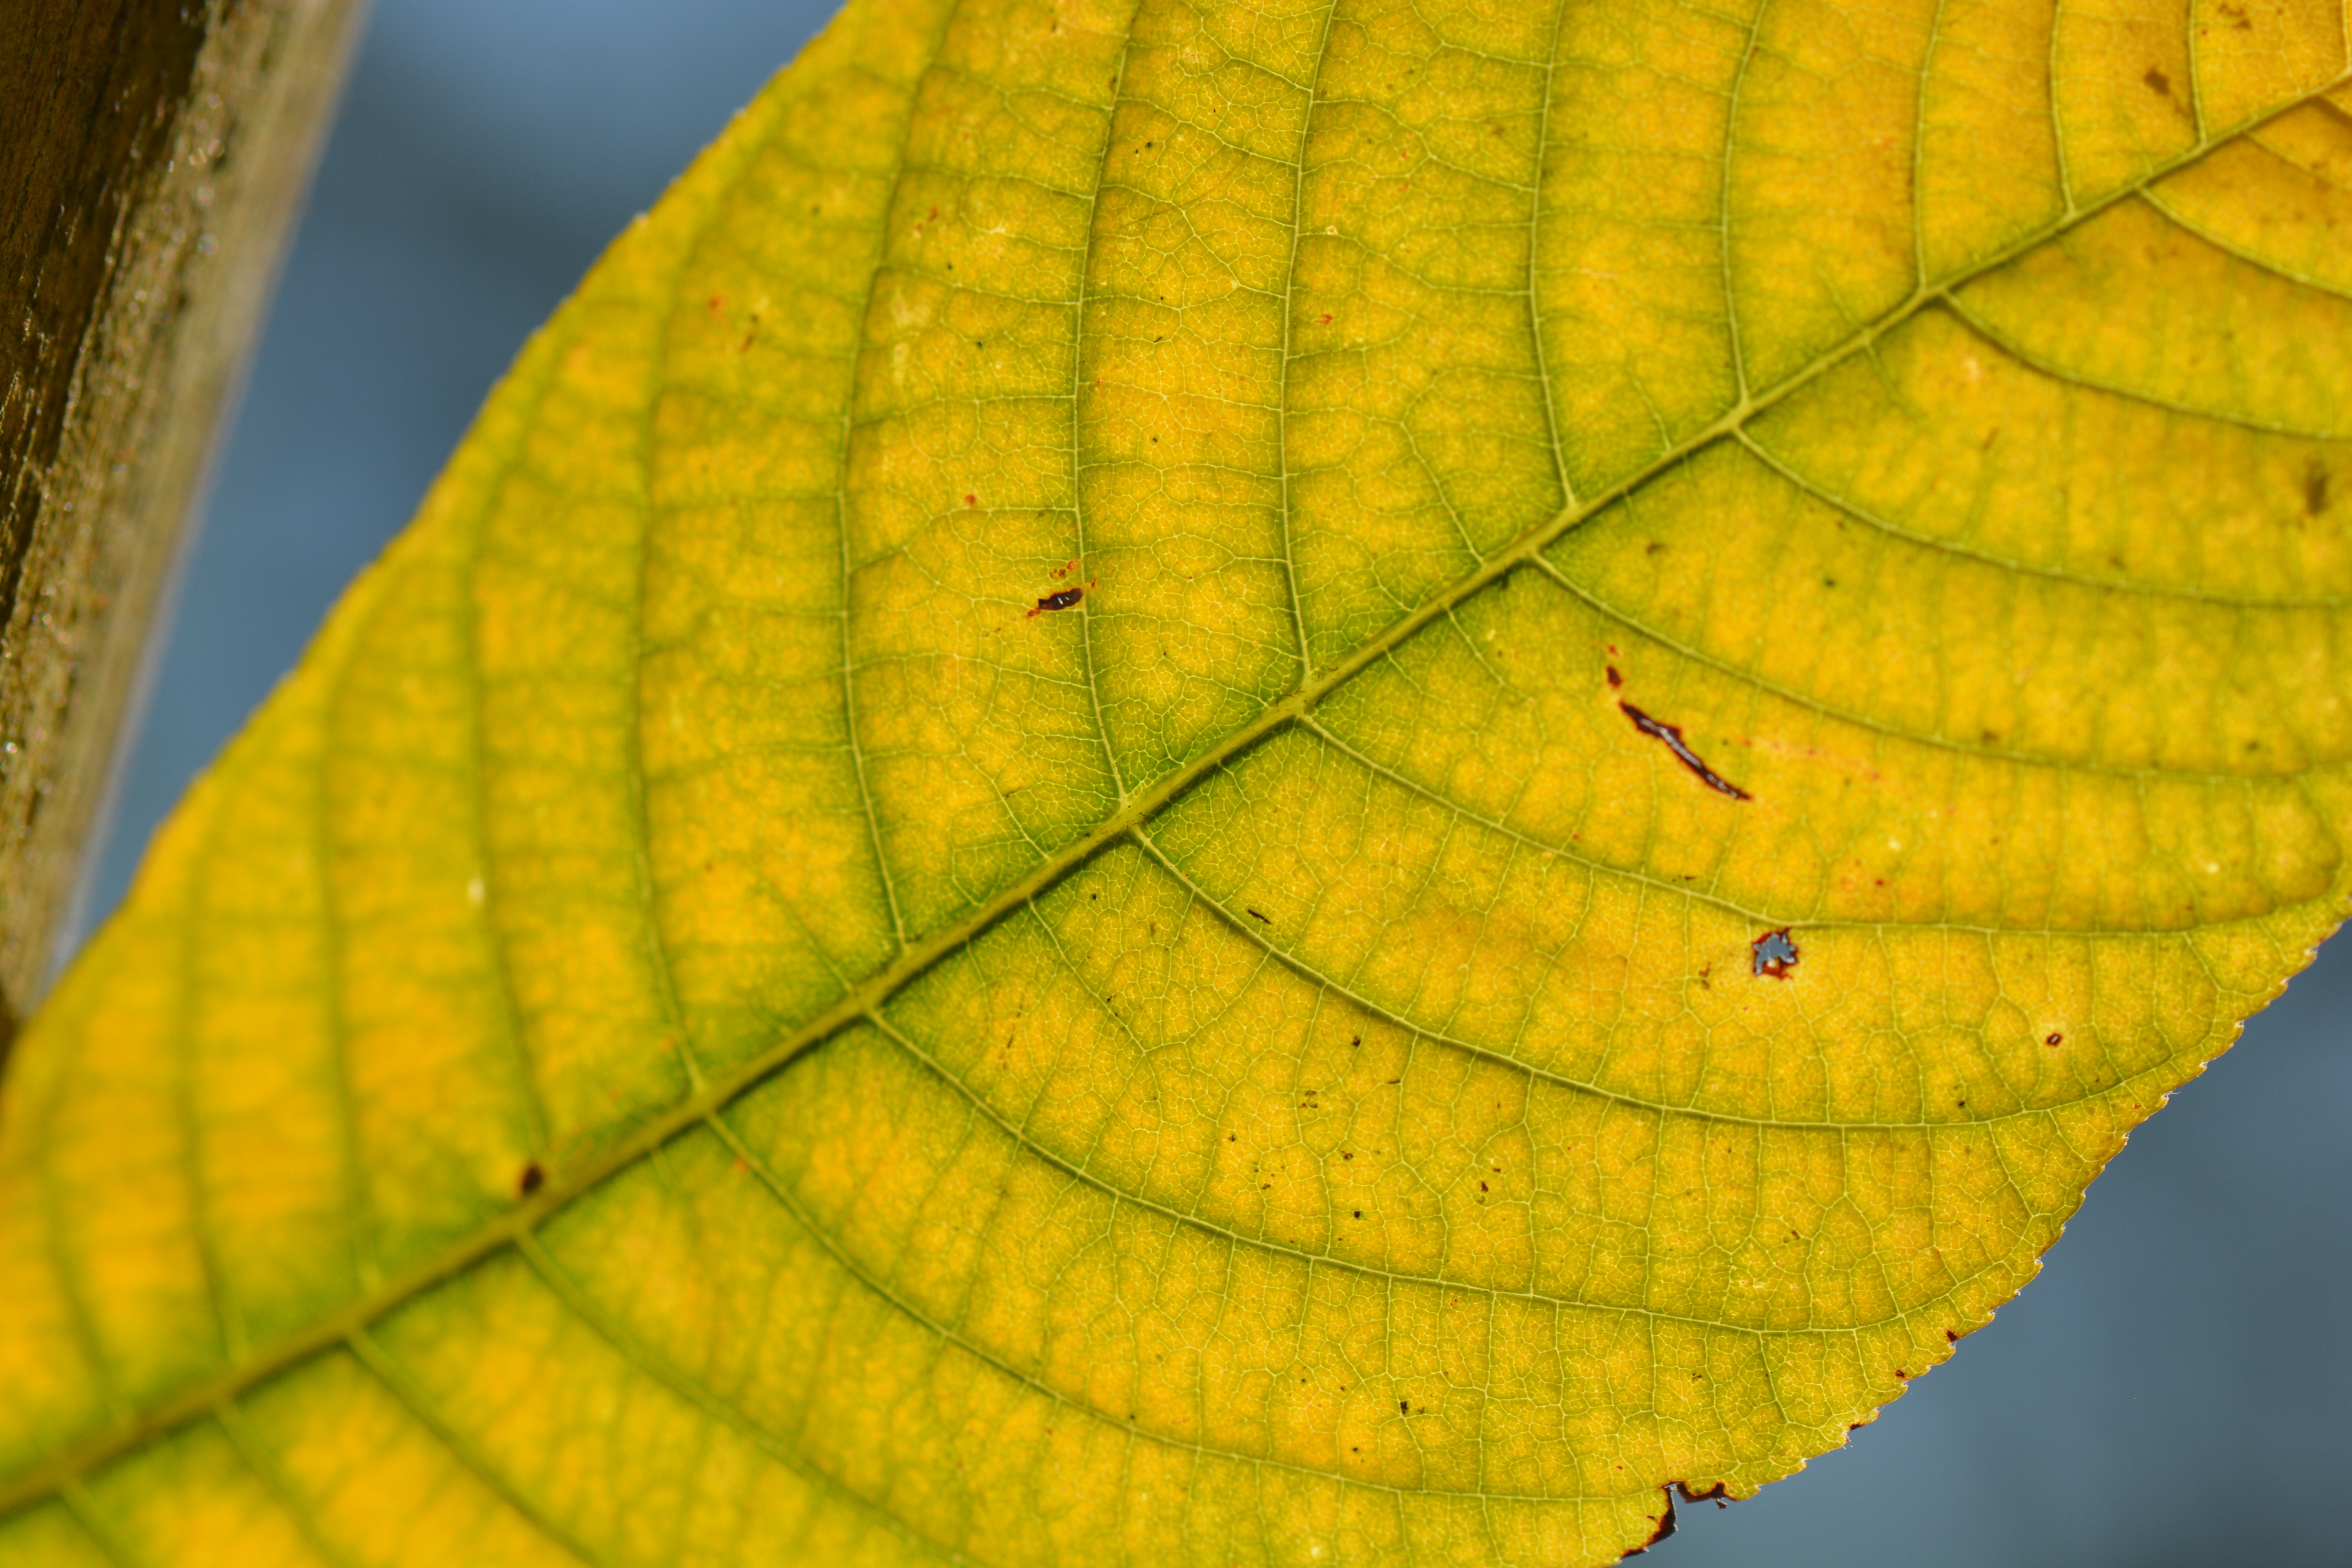
tree, nature, plant, sunlight, leaf, flower, green, autumn, botany, yellow, close up, sheet, veins, macro photography, plant stem, woody plant